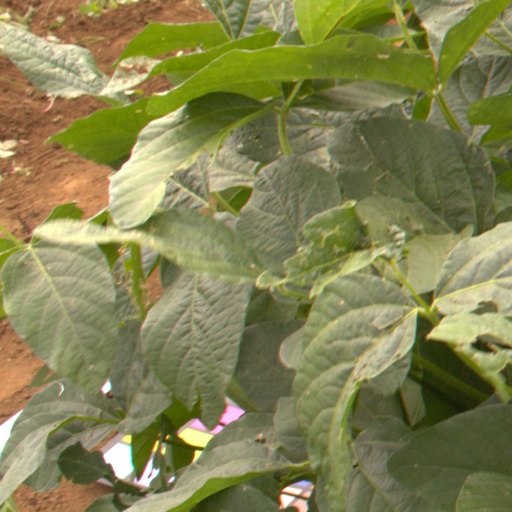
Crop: soybean